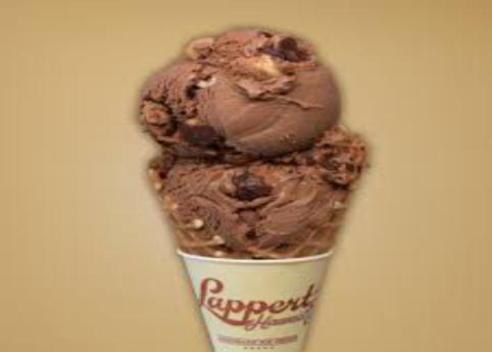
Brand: lappert's
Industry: Food